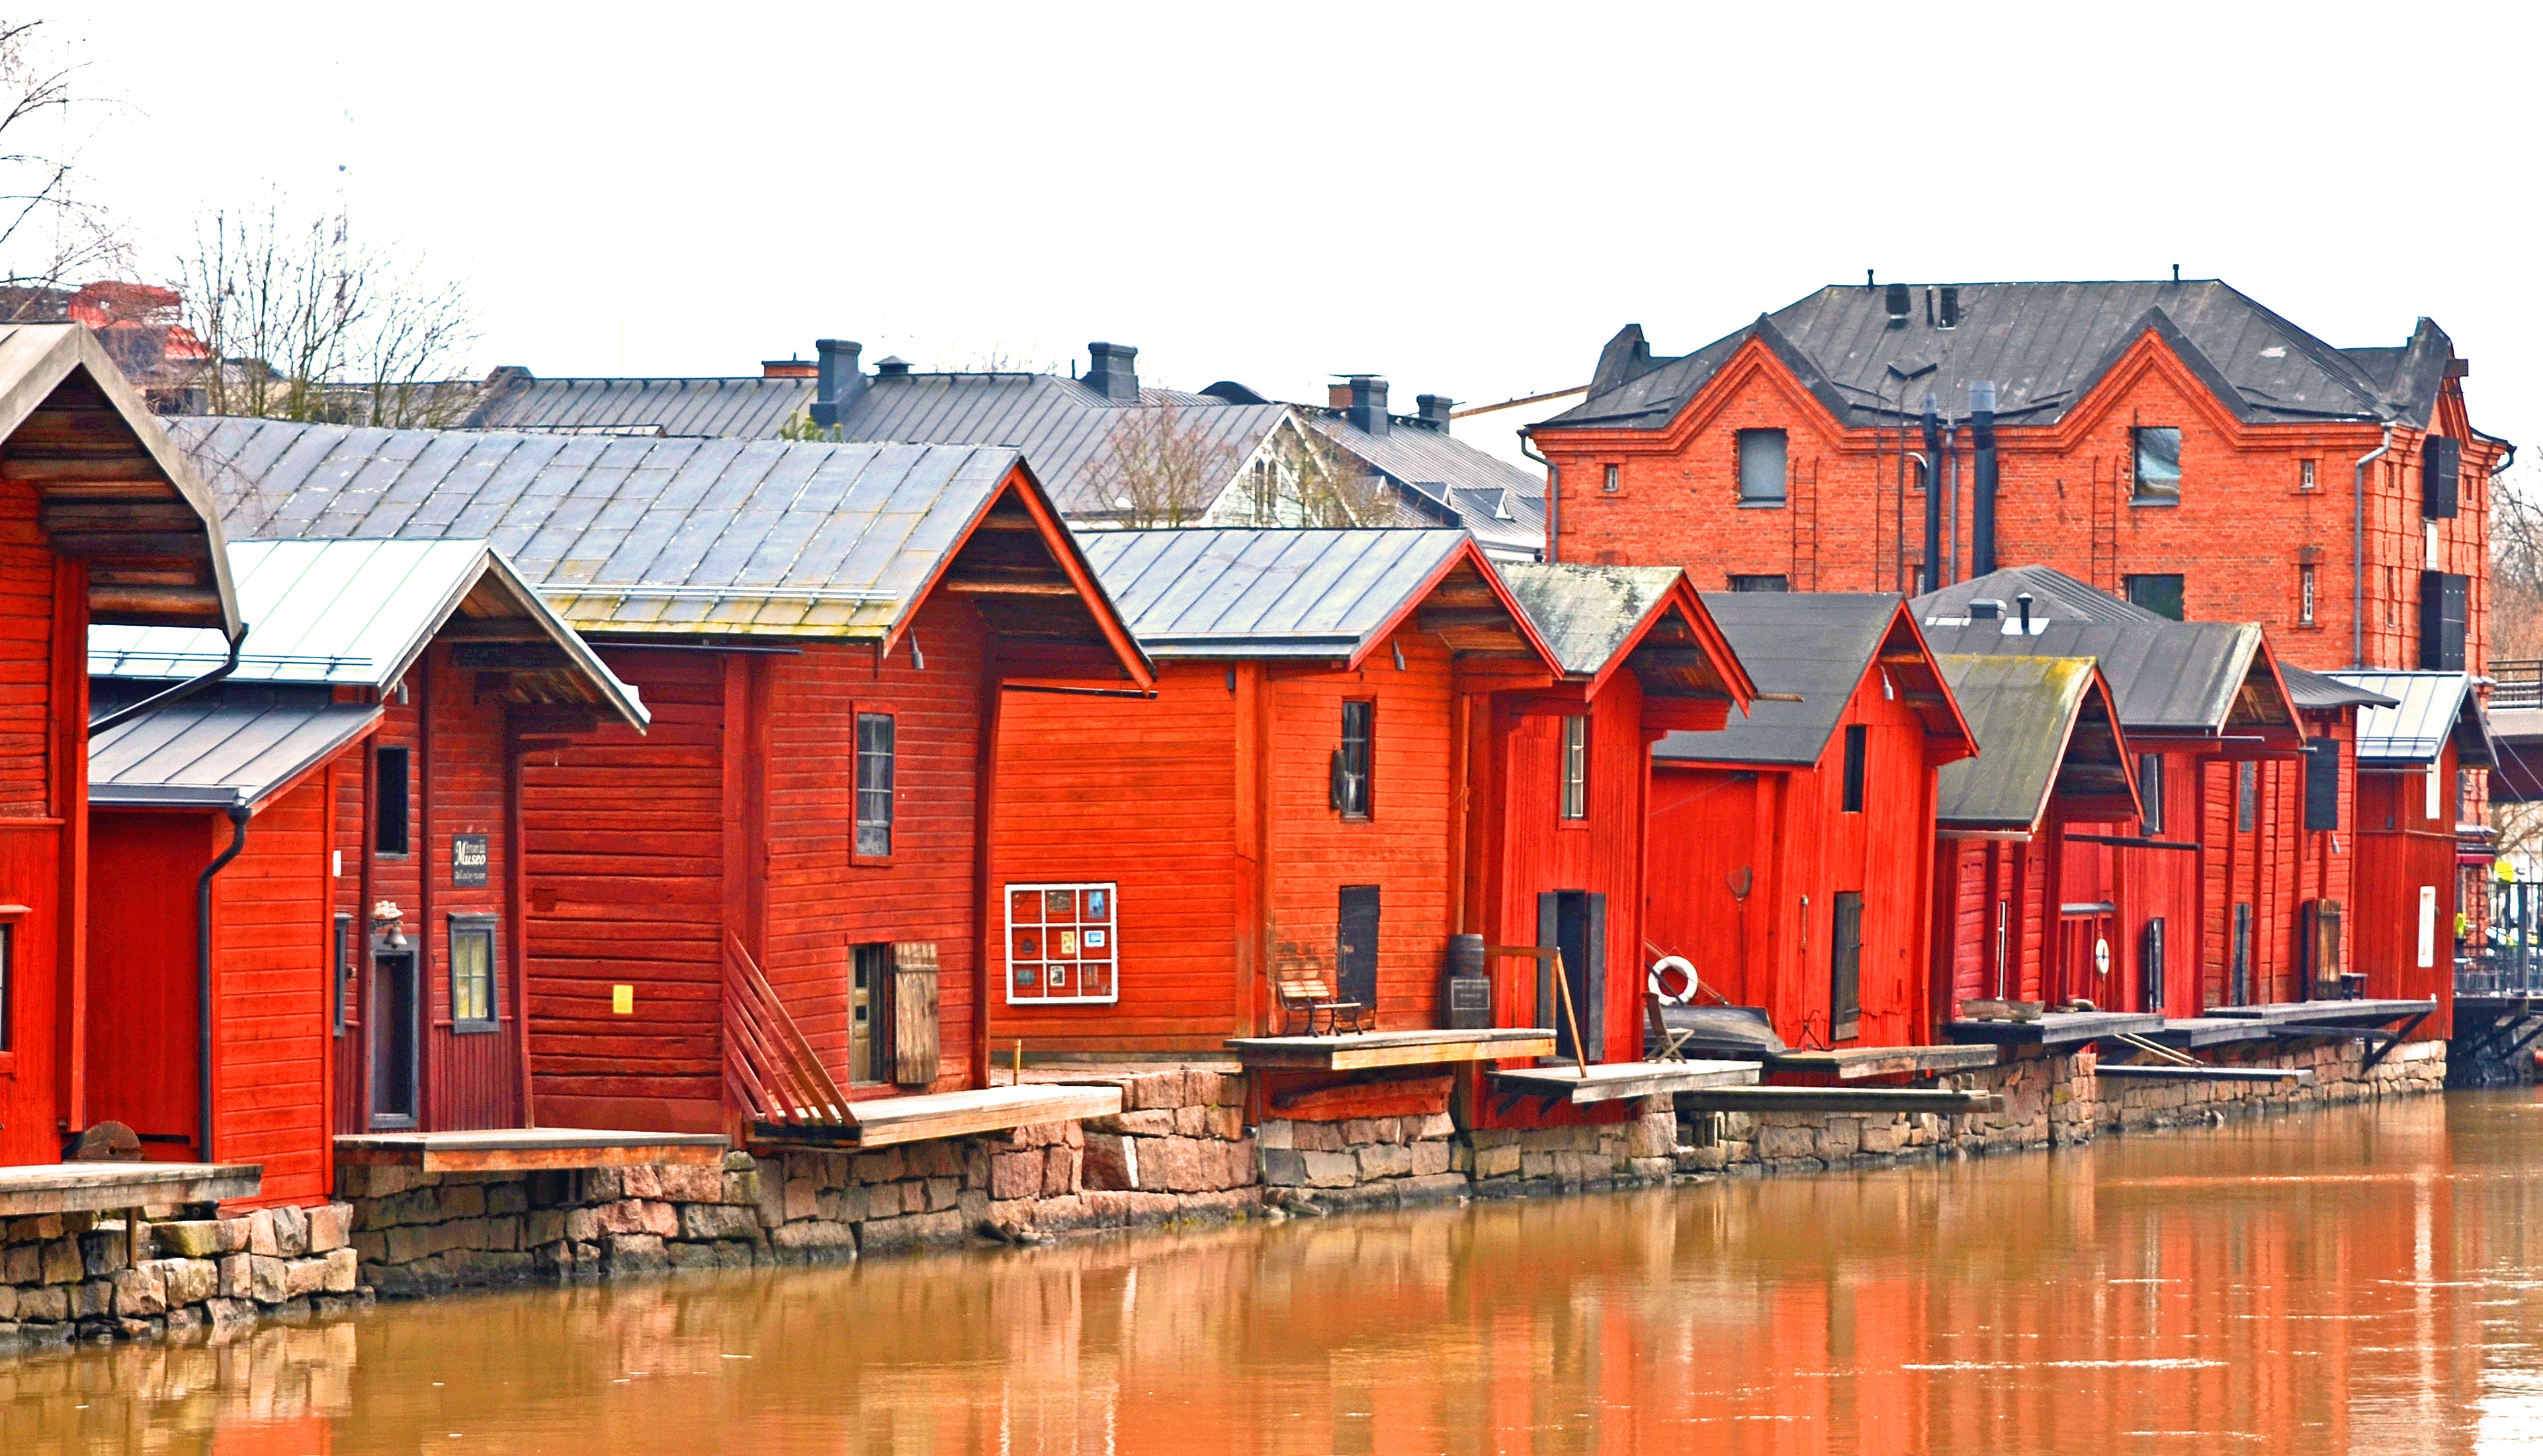
house, town, river, canal, cityscape, facade, waterway, finland, scandinavia, finnish, wooden houses, on the water, residential area, porvoo, human settlement